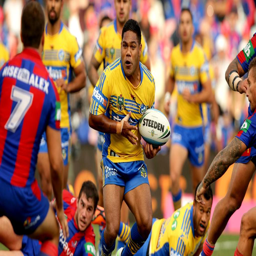
rugby player takes o the line during the round game .